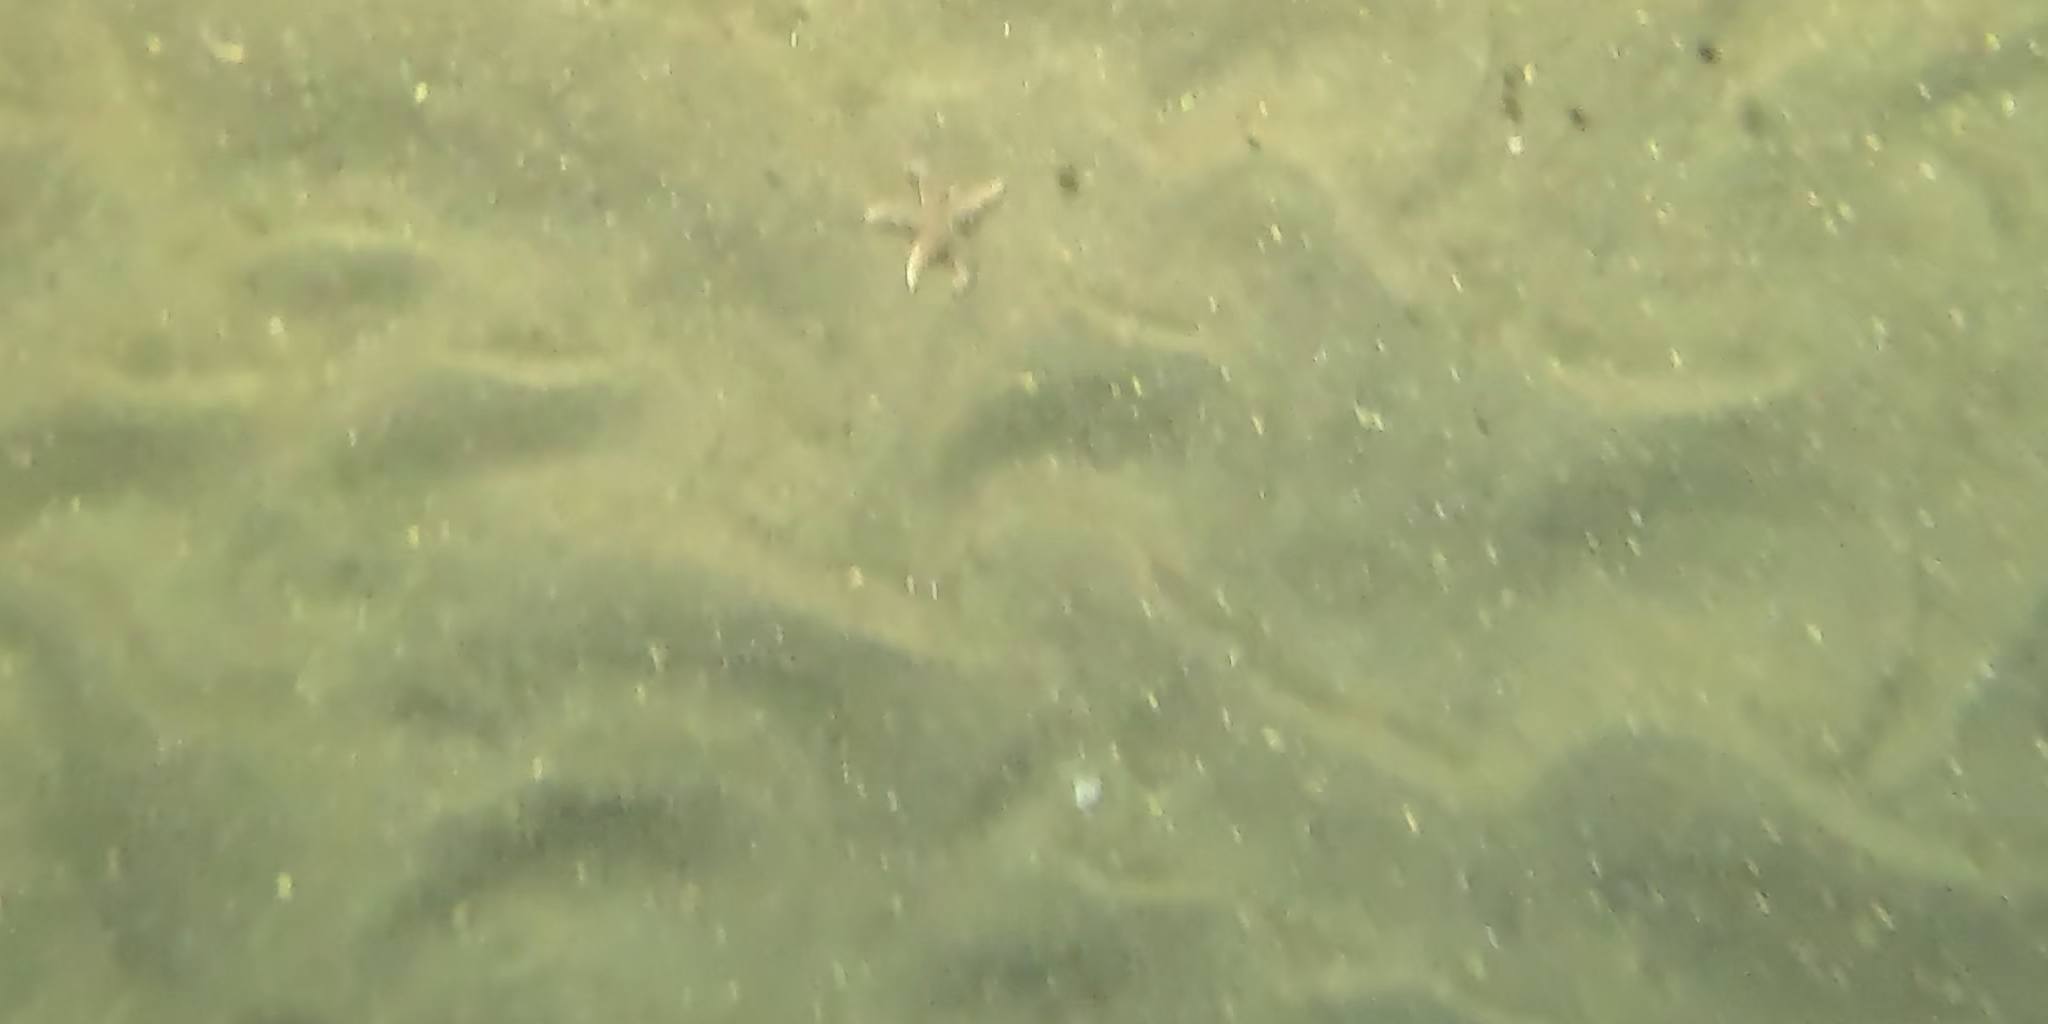
Seabed habitat: sand